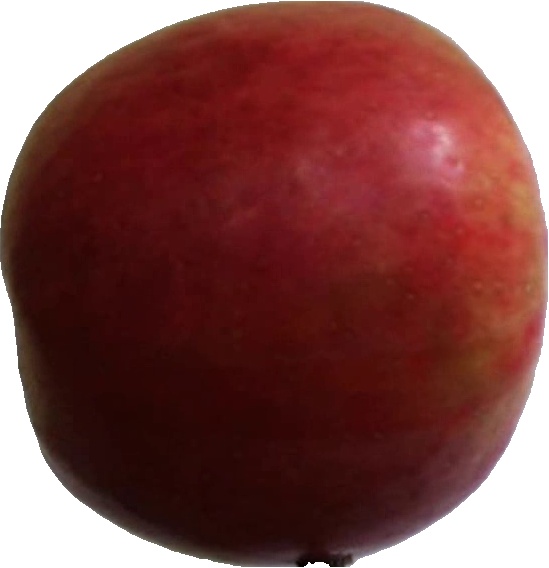
Label: apple_crimson_snow_1